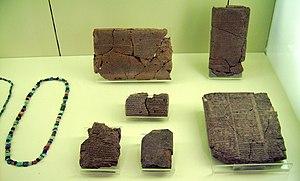
Assur est une ancienne ville, capitale de l'Assyrie jusqu'au début du IXᵉ siècle av. J.-C., située sur la rive occidentale du Tigre. Ses ruines se trouvent actuellement sur le site de Qalʿat Sharqat, dans la plaine de Sharqat, à environ 110 kilomètres au sud de Mossoul. Le site principal est un promontoire dominant le fleuve, peuplé depuis au moins le début du IIIᵉ millénaire av. J.‑C. Il a été fouillé au début du XXᵉ siècle par une équipe dirigée par des archéologues allemands, puis à plusieurs reprises après 1945 par des archéologues irakiens et allemands.